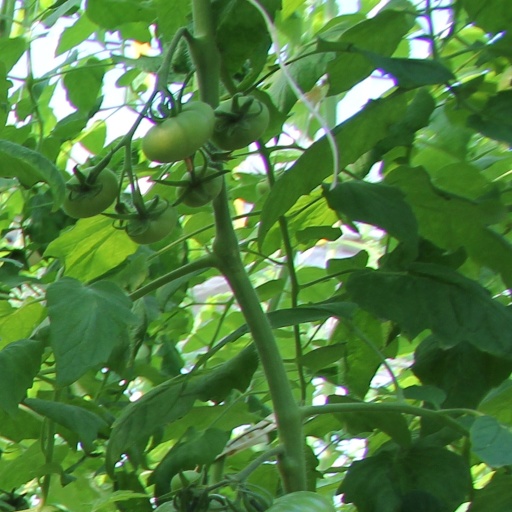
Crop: tomato